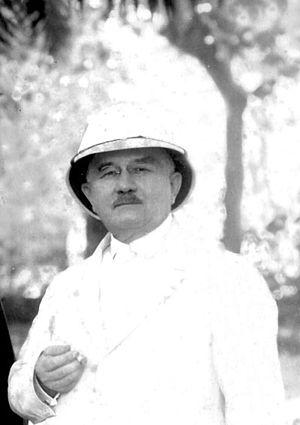
Louis Finot, né à Bar-sur-Aube le 20 juillet 1864 et mort à Toulon le 16 mai 1935, est un archéologue et orientaliste français, spécialiste de la philologie et de l'épigraphie de l'Asie du Sud-Est. Il consacra la majeure partie de sa vie à l'Indochine et à la découverte de sites historiques, tel que Angkor.